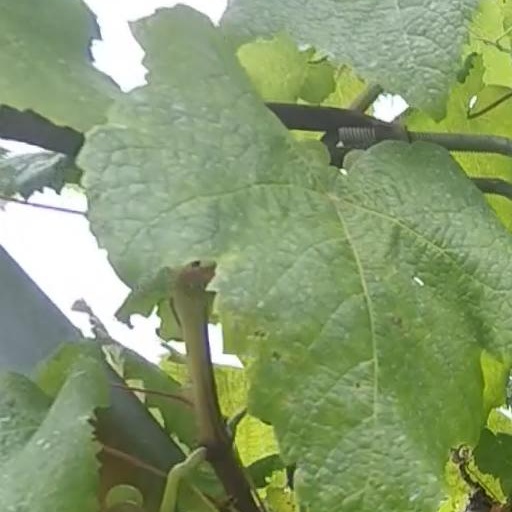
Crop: grape